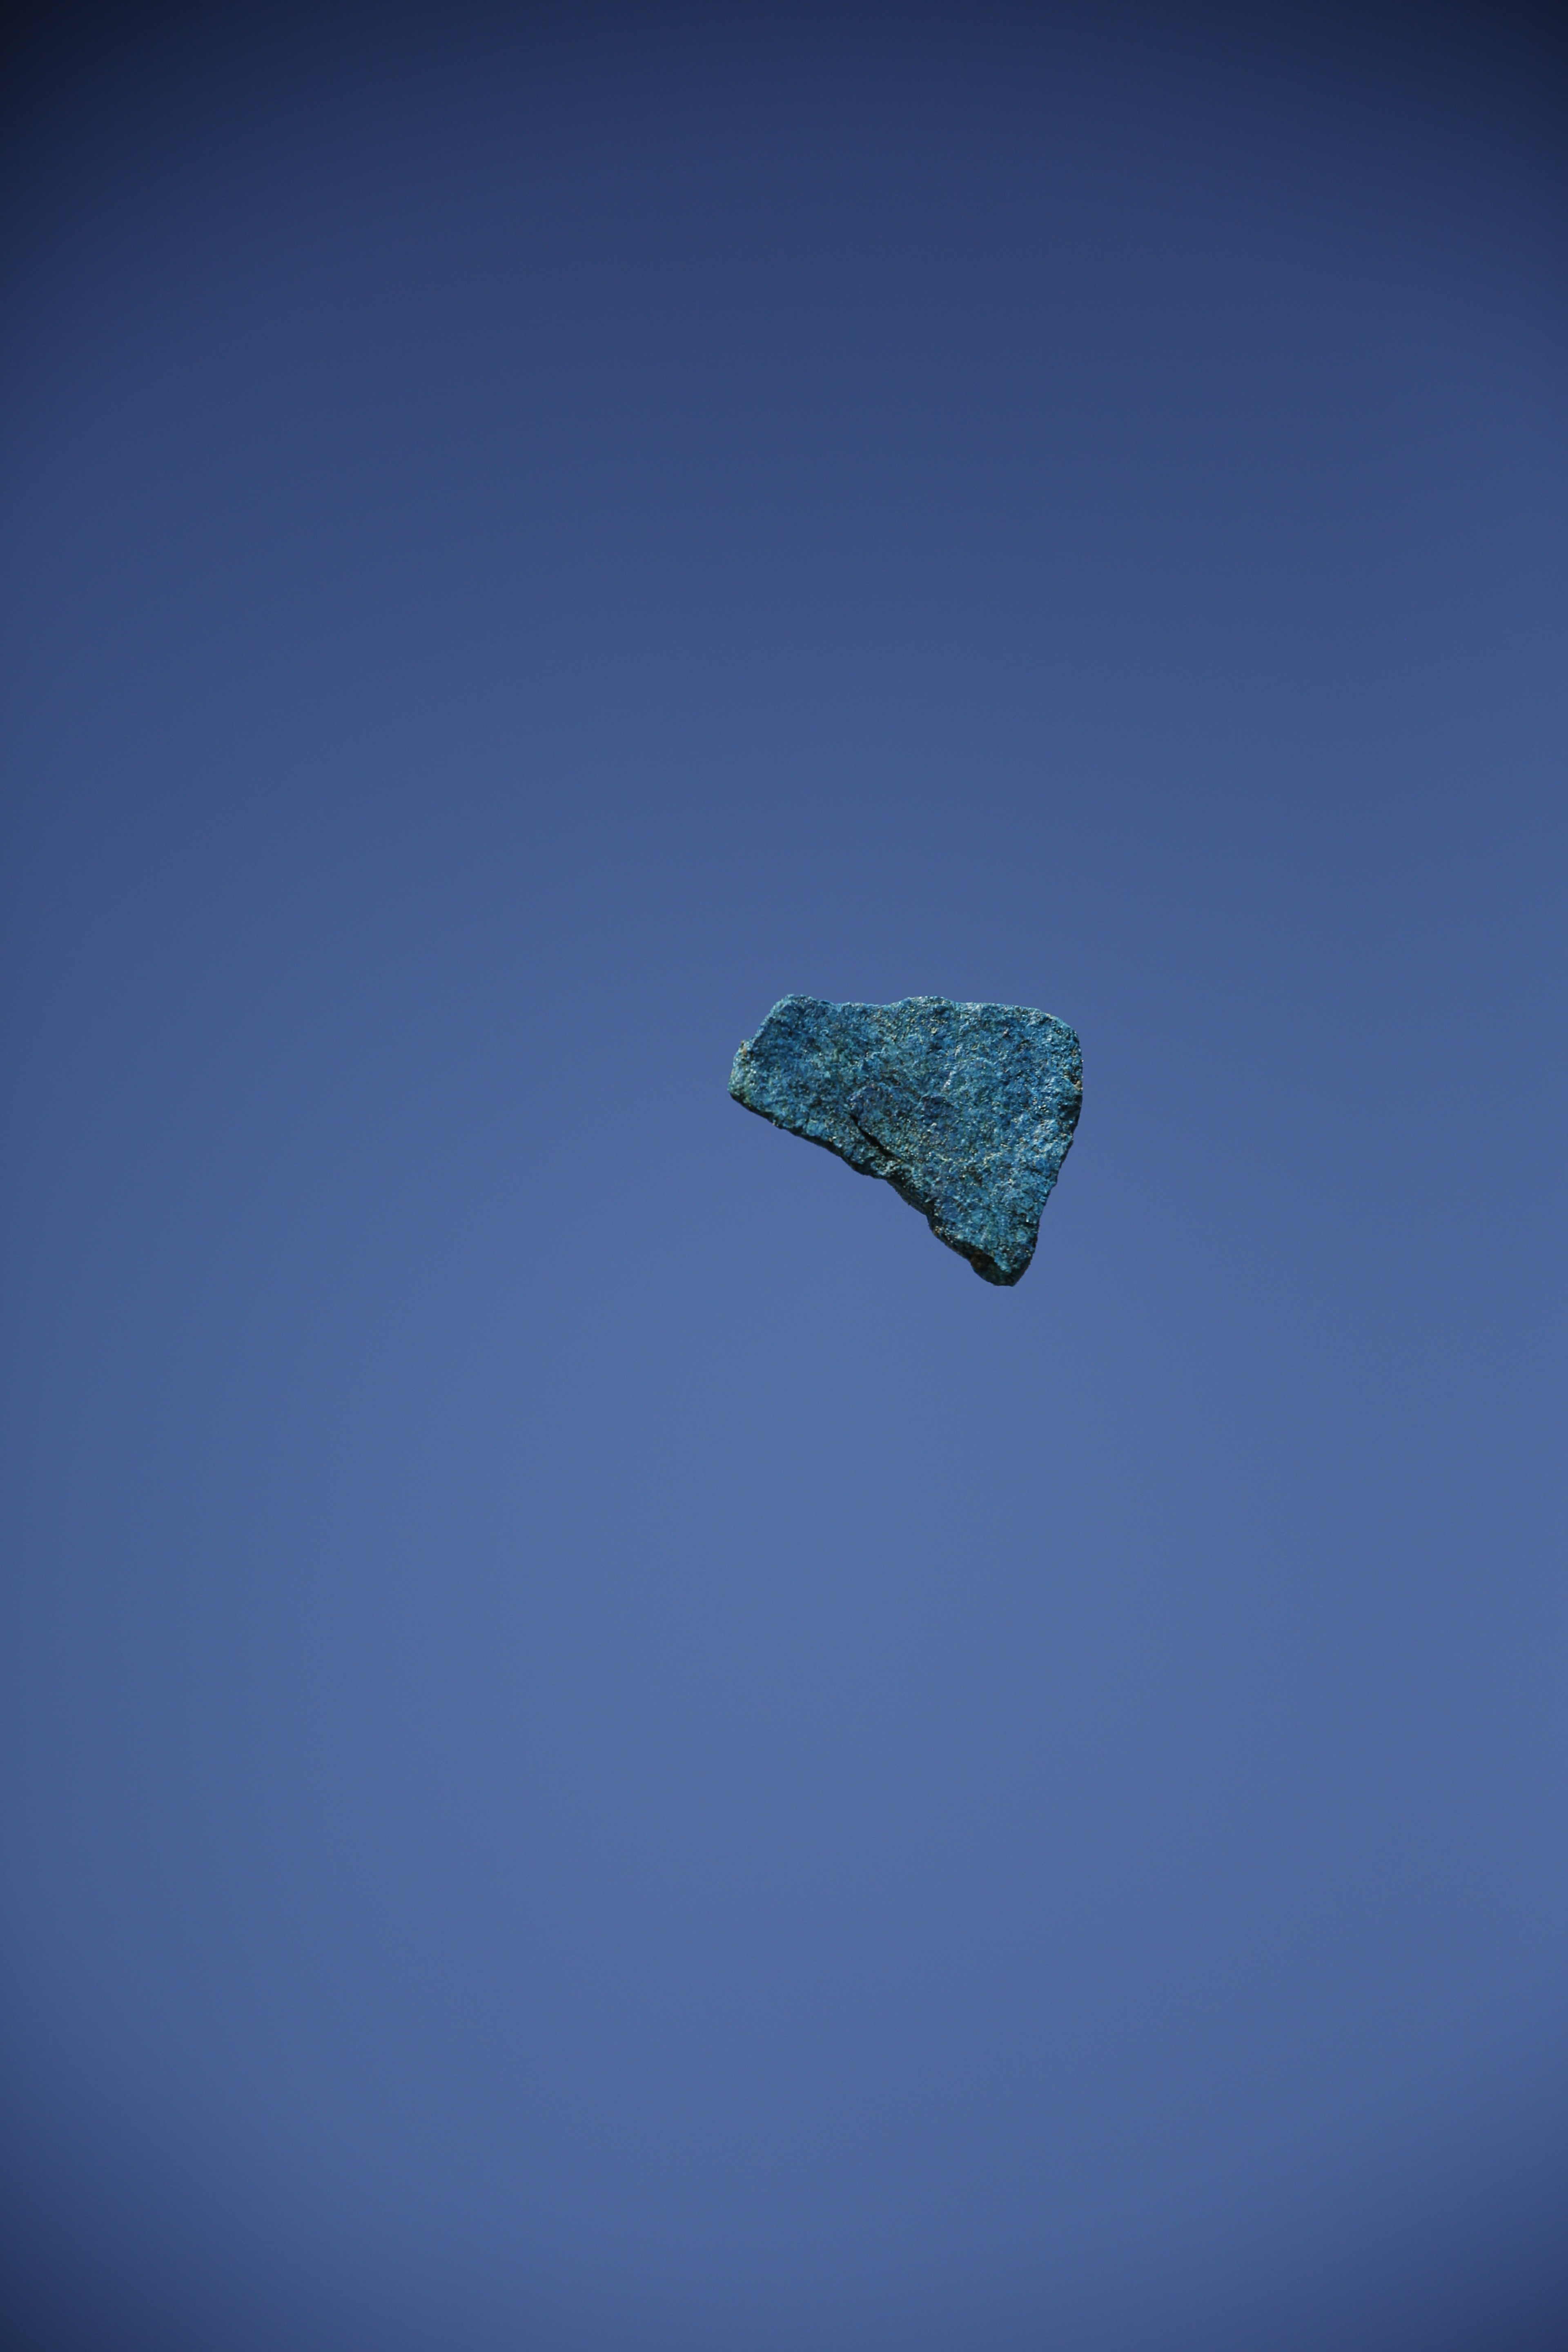
nature, rock, wing, sky, green, reflection, blue, floating, earth, strange, macro photography, atmosphere of earth, computer wallpaper